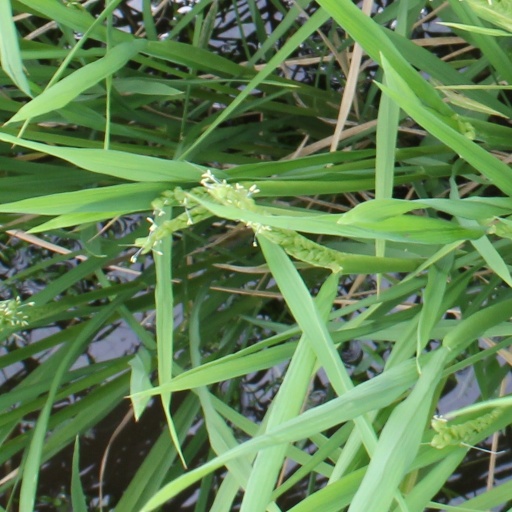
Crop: rice